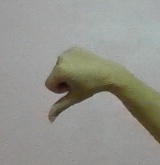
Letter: waw